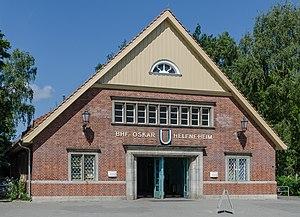
La liste des stations du métro de Berlin est une liste alphabétique complète des 173 stations du métro de Berlin. Des 96 quartiers de Berlin, 35 disposent d'au moins une station de métro. La plupart des stations se situent à Mitte, Kreuzberg et Charlottenbourg. L'importance du réseau métropolitain berlinois est indissociable des 166 stations de S-Bahn qui réseautent toute la ville pour un total de 339 stations.
Oskar-Helene-Heim est une station de la ligne 3 du métro de Berlin, dans le quartier de Dahlem.